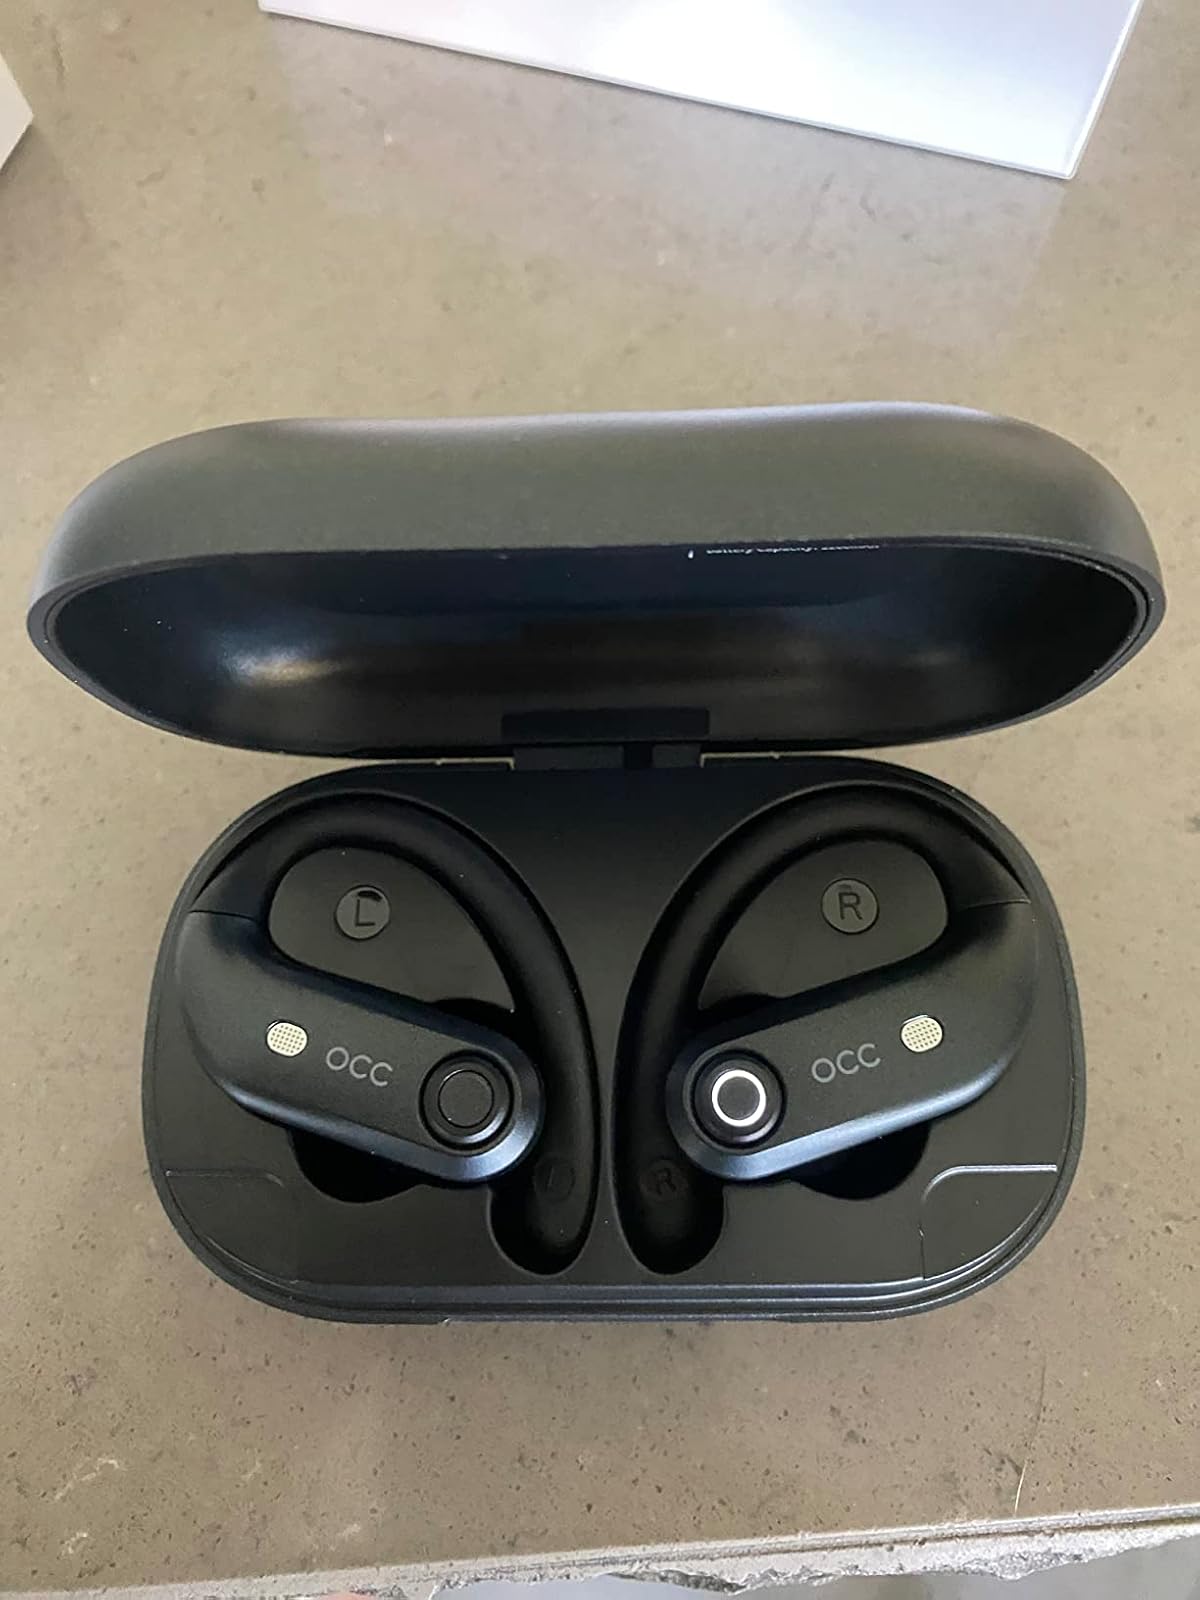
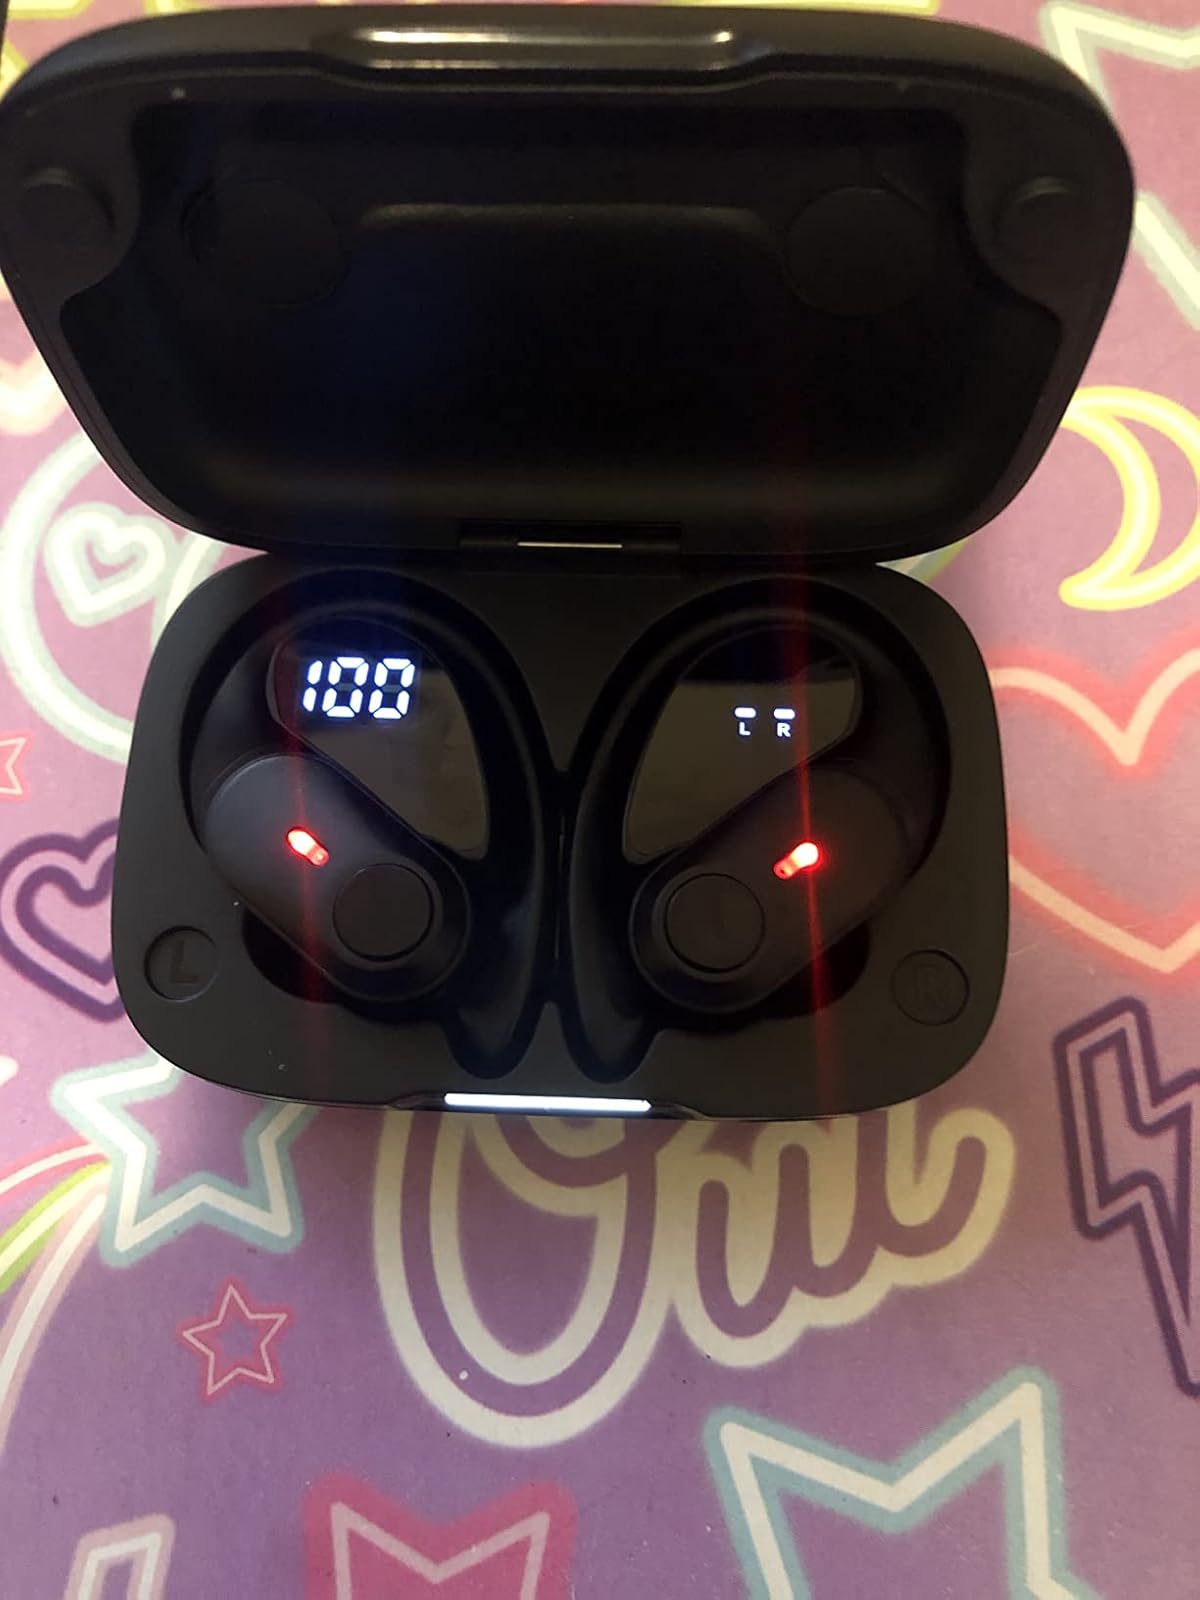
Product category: earbuds
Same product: no